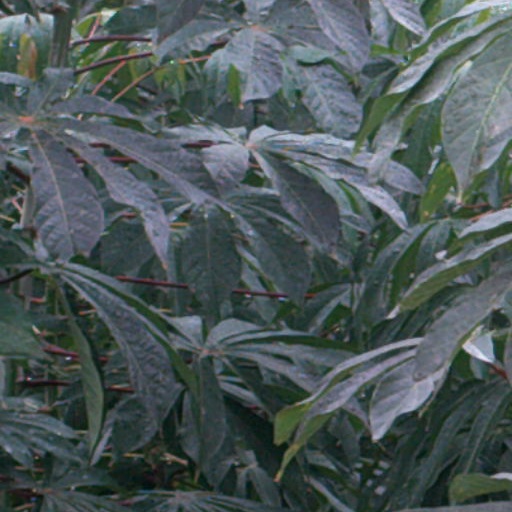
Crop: cassava